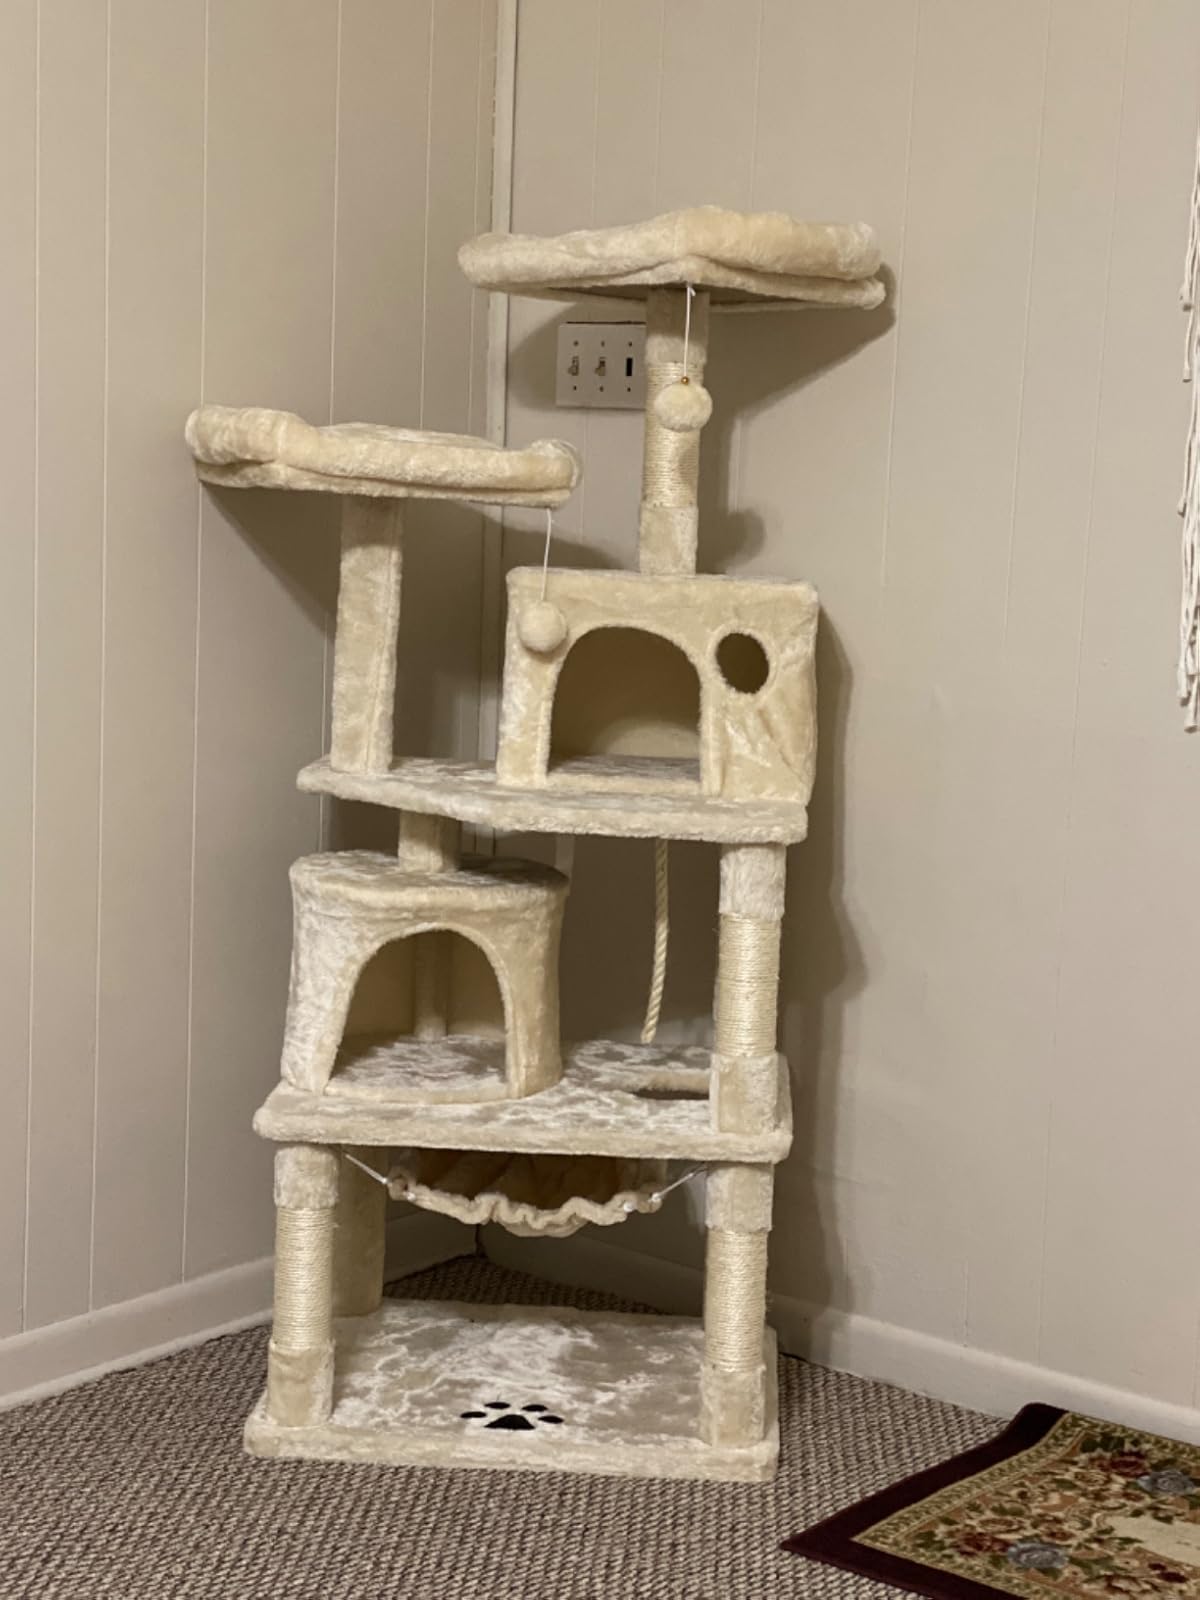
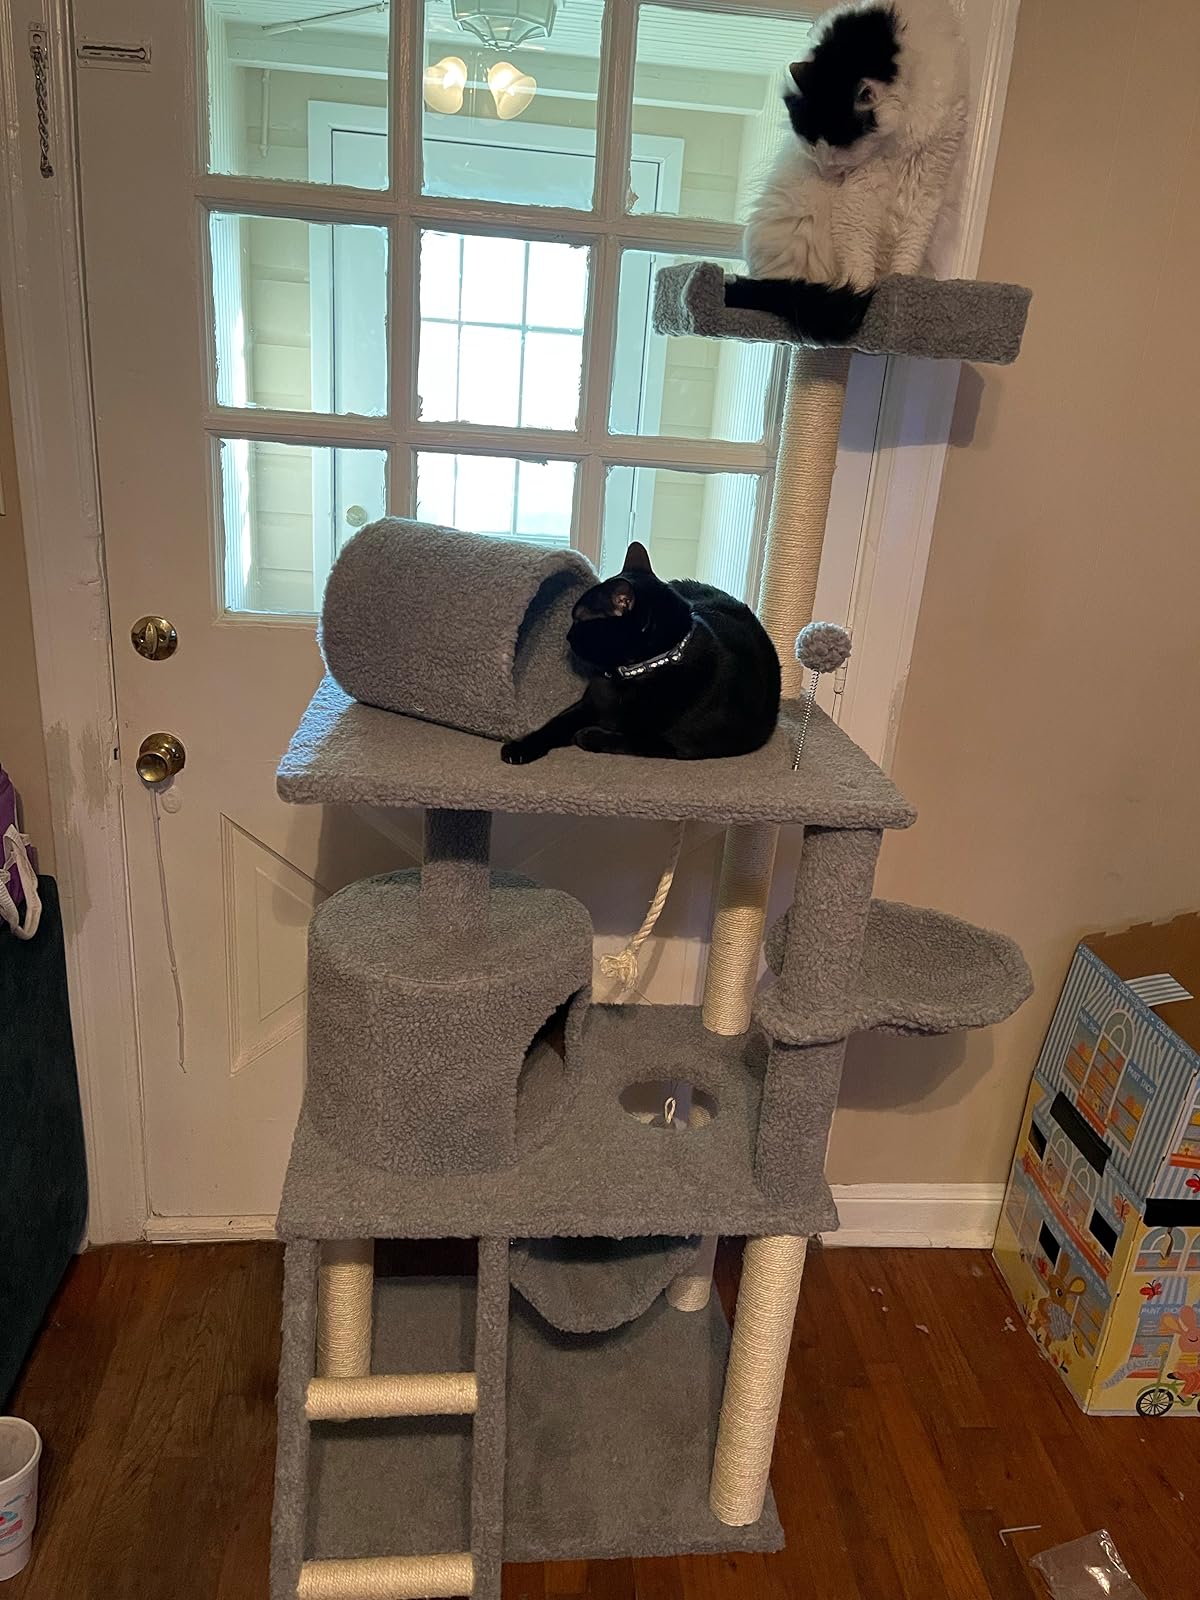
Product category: items_cat tree
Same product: no